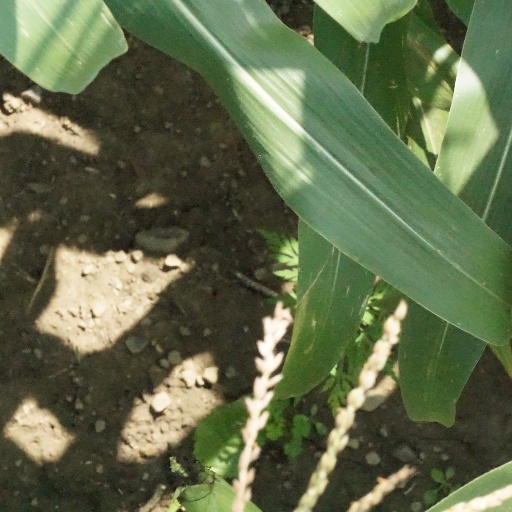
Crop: maize; corn